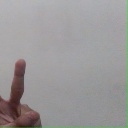
अक्षर: क